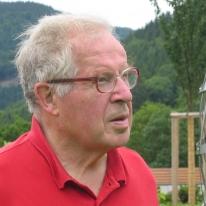
Age: 79